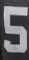
Number: 5